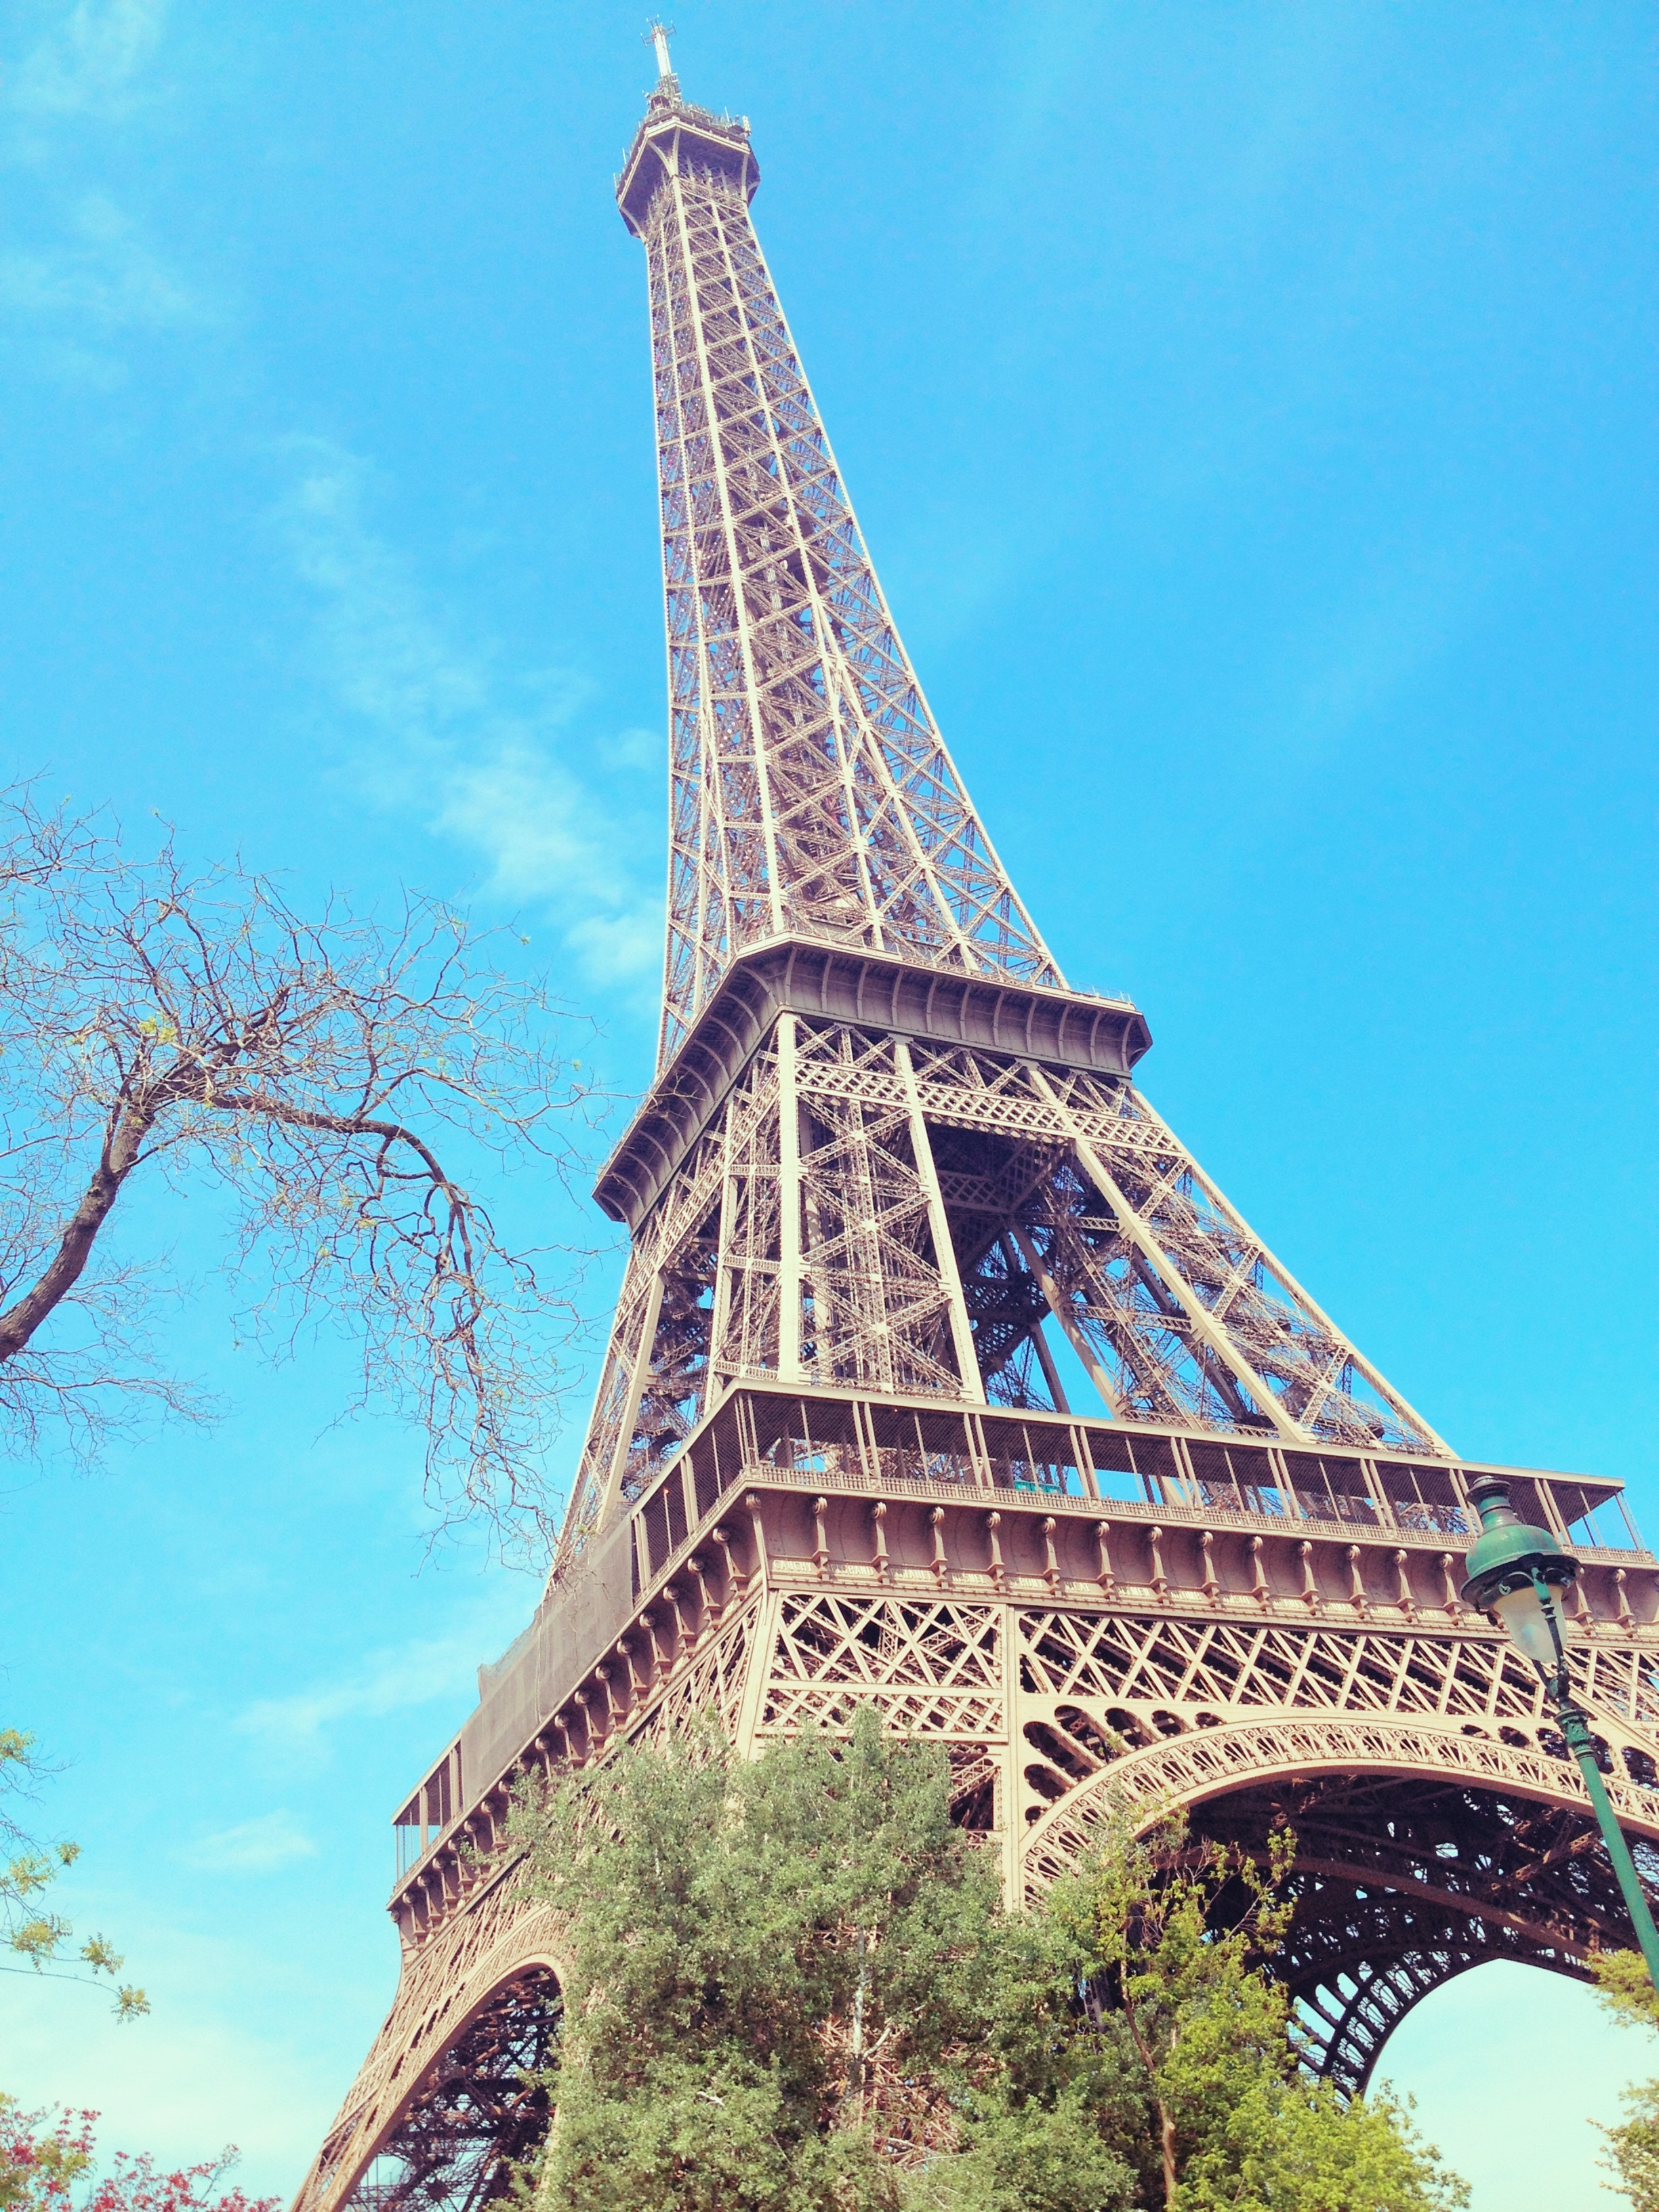
architecture, eiffel tower, paris, skyscraper, monument, france, construction, tower, landmark, tourism, spire